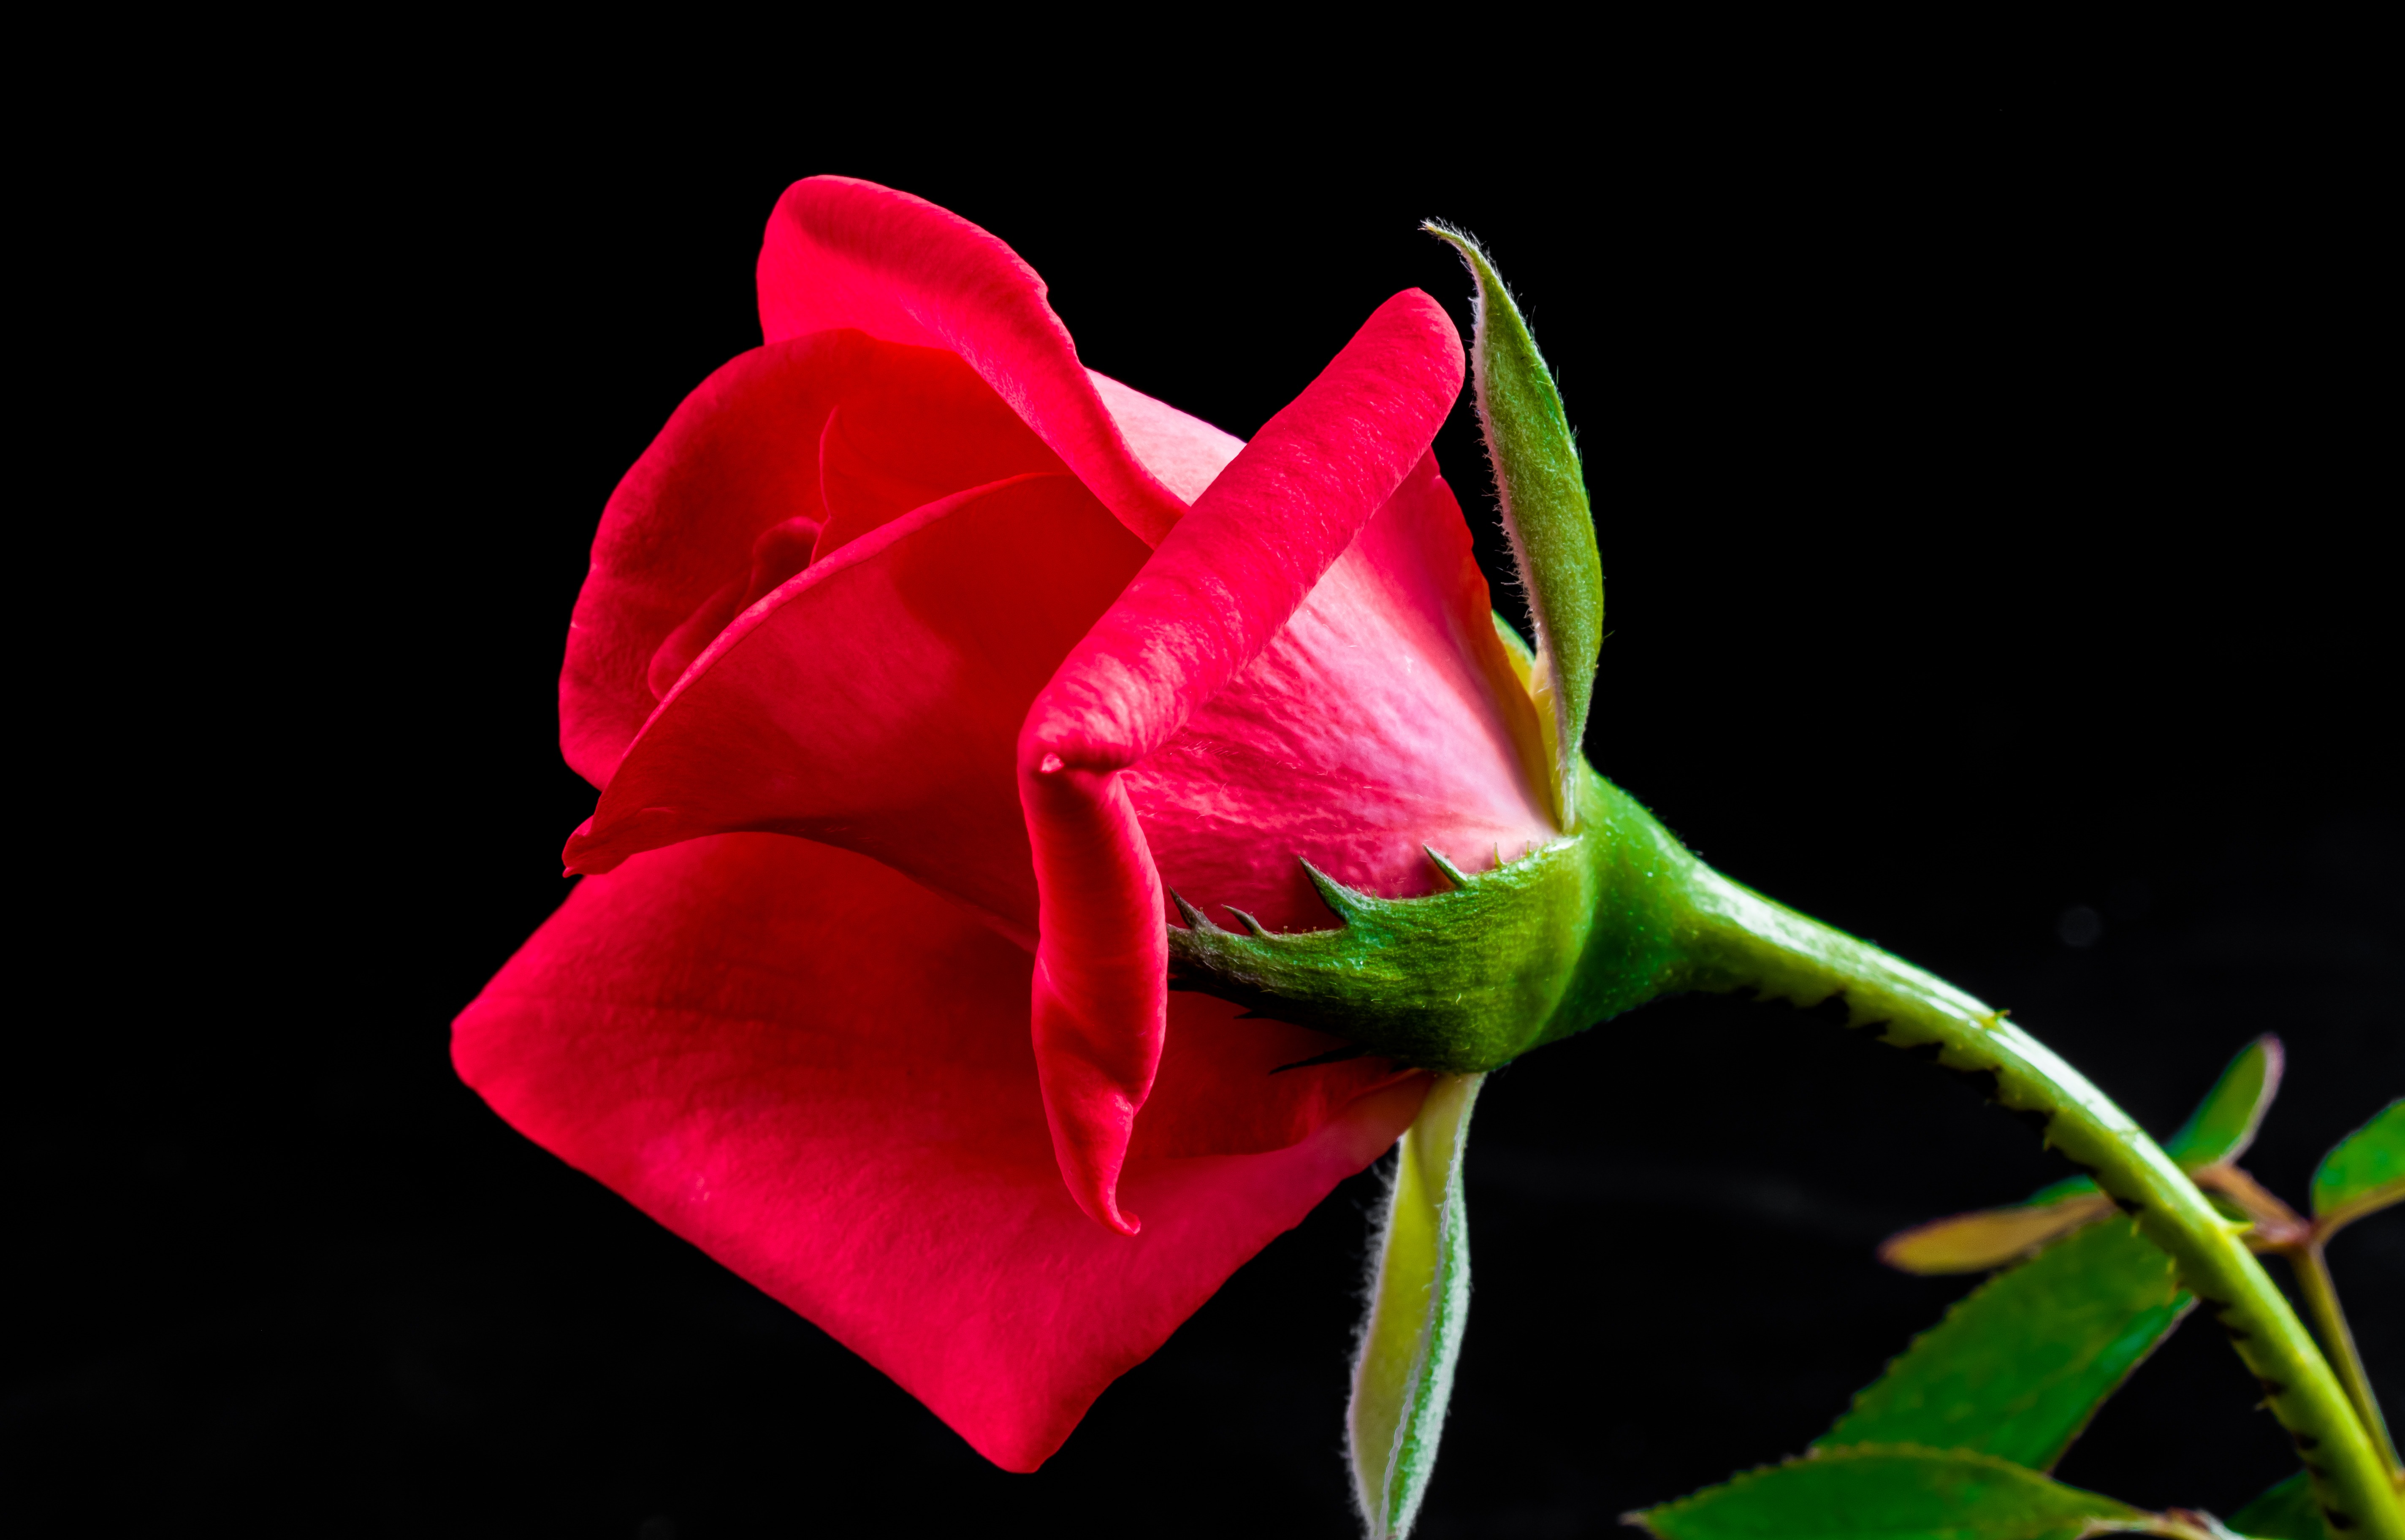
blossom, plant, flower, petal, bloom, rose, red, pink, flora, red rose, close up, macro photography, flowering plant, garden roses, rose family, plant stem, land plant